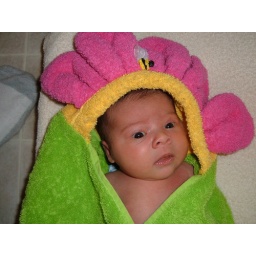
Post bath in flower towel